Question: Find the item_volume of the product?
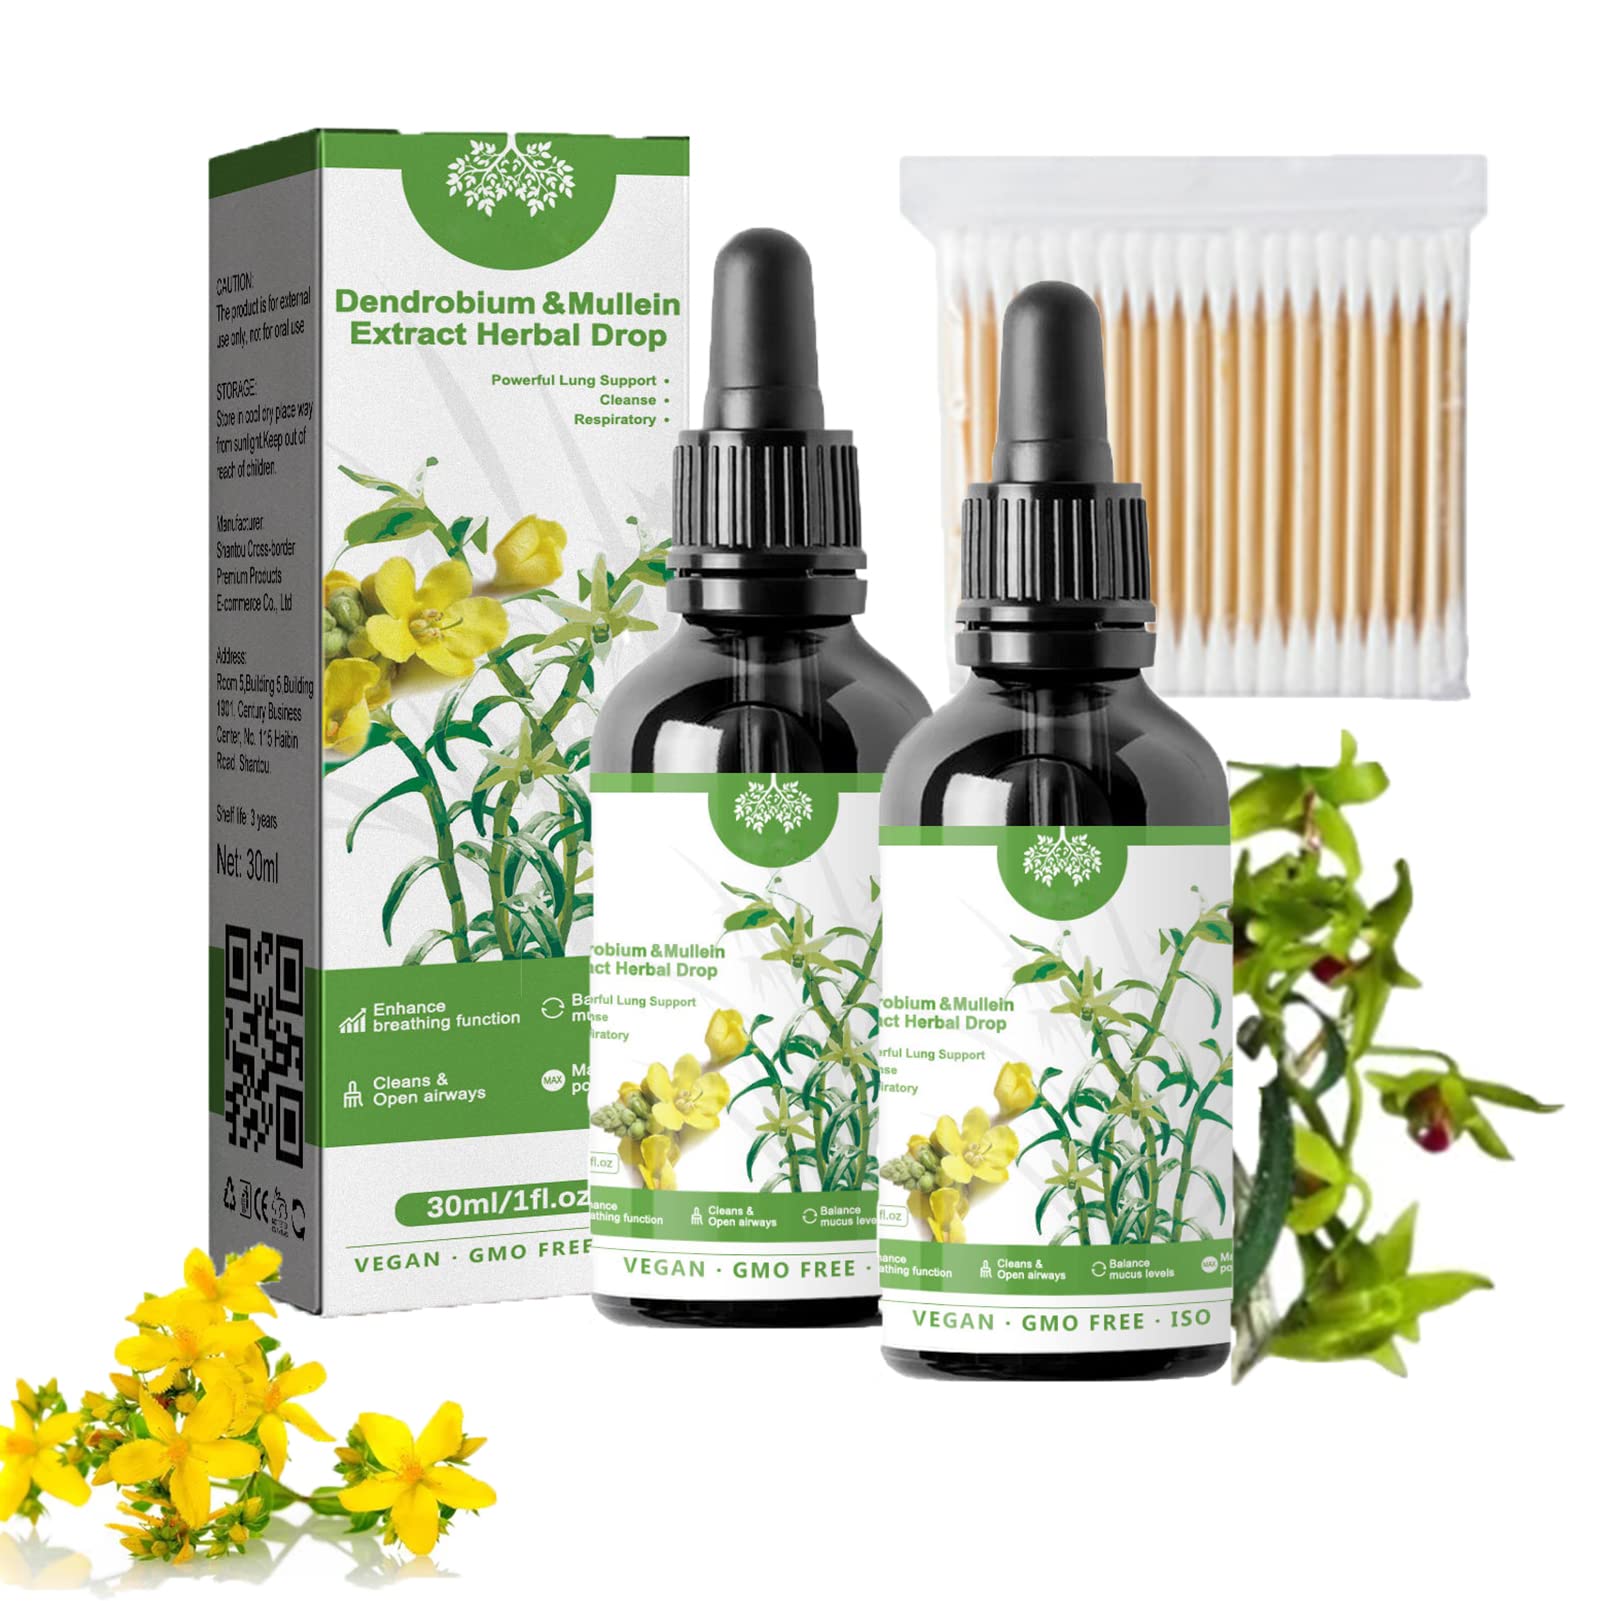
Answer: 30.0 millilitre